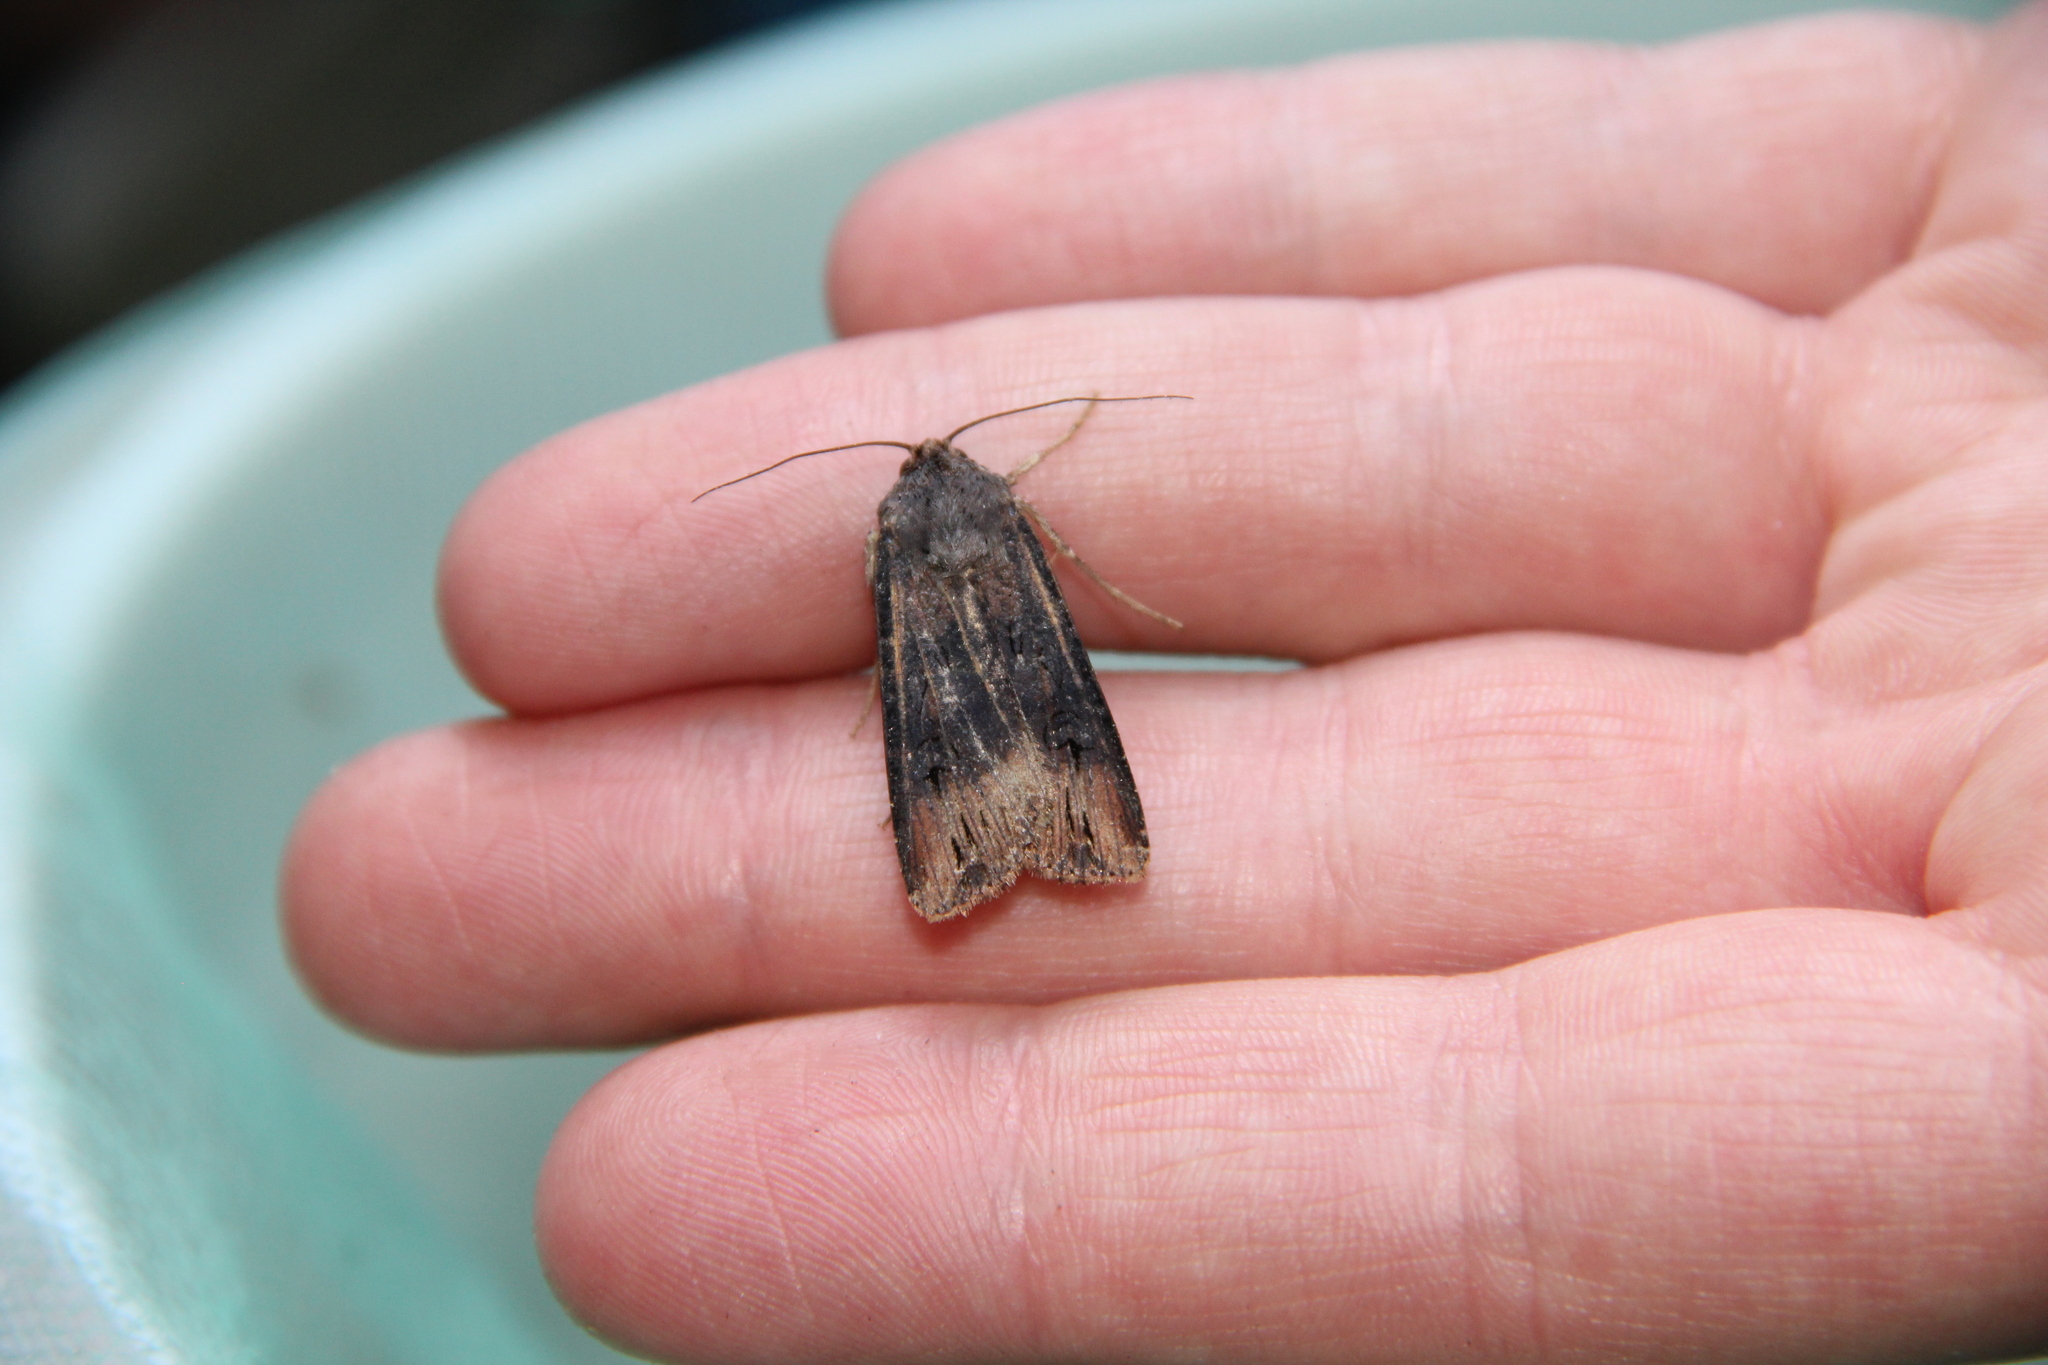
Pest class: cutworms